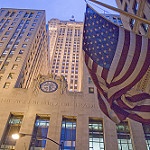
Label: buildings